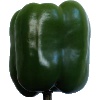
Label: green_pepper